Wandong

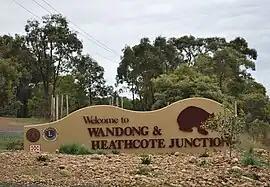
Entry sign

Wandong is a town in Victoria, Australia. The town is about north of the state capital, Melbourne, on the Hume Highway. It adjoins the town of Heathcote Junction, and at the , the two towns had a population of 1,340. The main centre nearest Wandong is Kilmore.